Horsham, Victoria

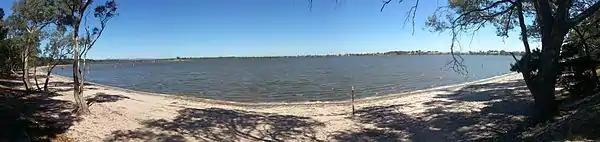
Panorama of Green Lake located 10 km southeast at Bungalally is one of several large lakes in the Horsham district

Horsham's topography is flat, approximately above sea level. The central business district (CBD) is laid out in a grid plan south of the train line and is characterised by wide streets and several roundabouts. Firebrace Street, running north–south through the middle of the CBD is one of Horsham's original "thoroughfares" (first surveyed in 1849) and is named after a soldier from the British Army, Major William Firebrace (1795–1856). Residential areas extend north of the train line, west towards Natimuk and south-west towards Haven and south-east across Burnt Creek. A light industrial area is located south of the Wimmera River.